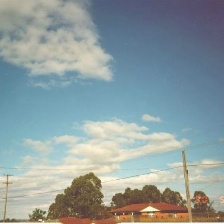
Cloud type: Stratocumulus